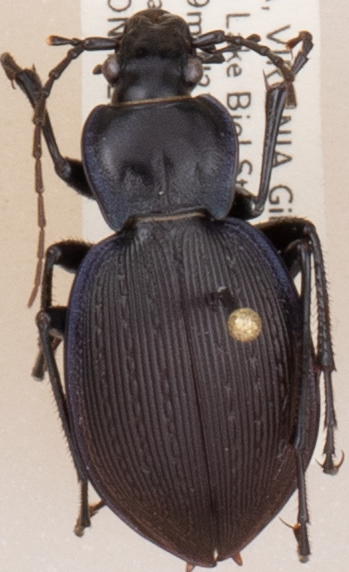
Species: Carabus goryi
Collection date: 2019-07-16
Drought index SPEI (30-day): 0.274
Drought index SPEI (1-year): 2.09
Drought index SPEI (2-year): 2.09